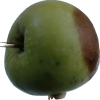
Label: Apple 12